Linusorb

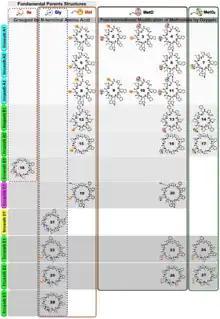
Figure 1. Structures of Linusorbs A−E

""Proposed orbitide name: [1–#-NαC], linkage occurs between amino acid 1 and amino acid “#” through the α-amino group that a N-C cyclization of the core peptide. Use the en dash as in ranges and place the square brackets; [#-Xaa,#-Xaa], methionine "S"-oxide has a chiral sulfur. Two diastereomers are designated as "S" and "R". Identical amino acids substituents are numbered and grouped; lin-, Genus name is recognized by three letters or from UniProt list; -us-, species name is recognized by 2 letters or name from UniProt list; -orb, common suffix for orbitide.